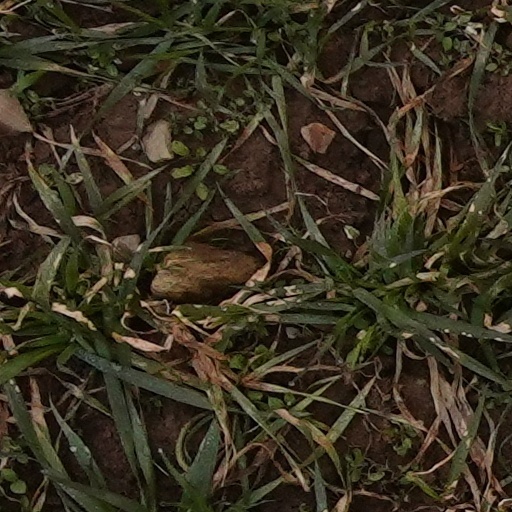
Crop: wheat